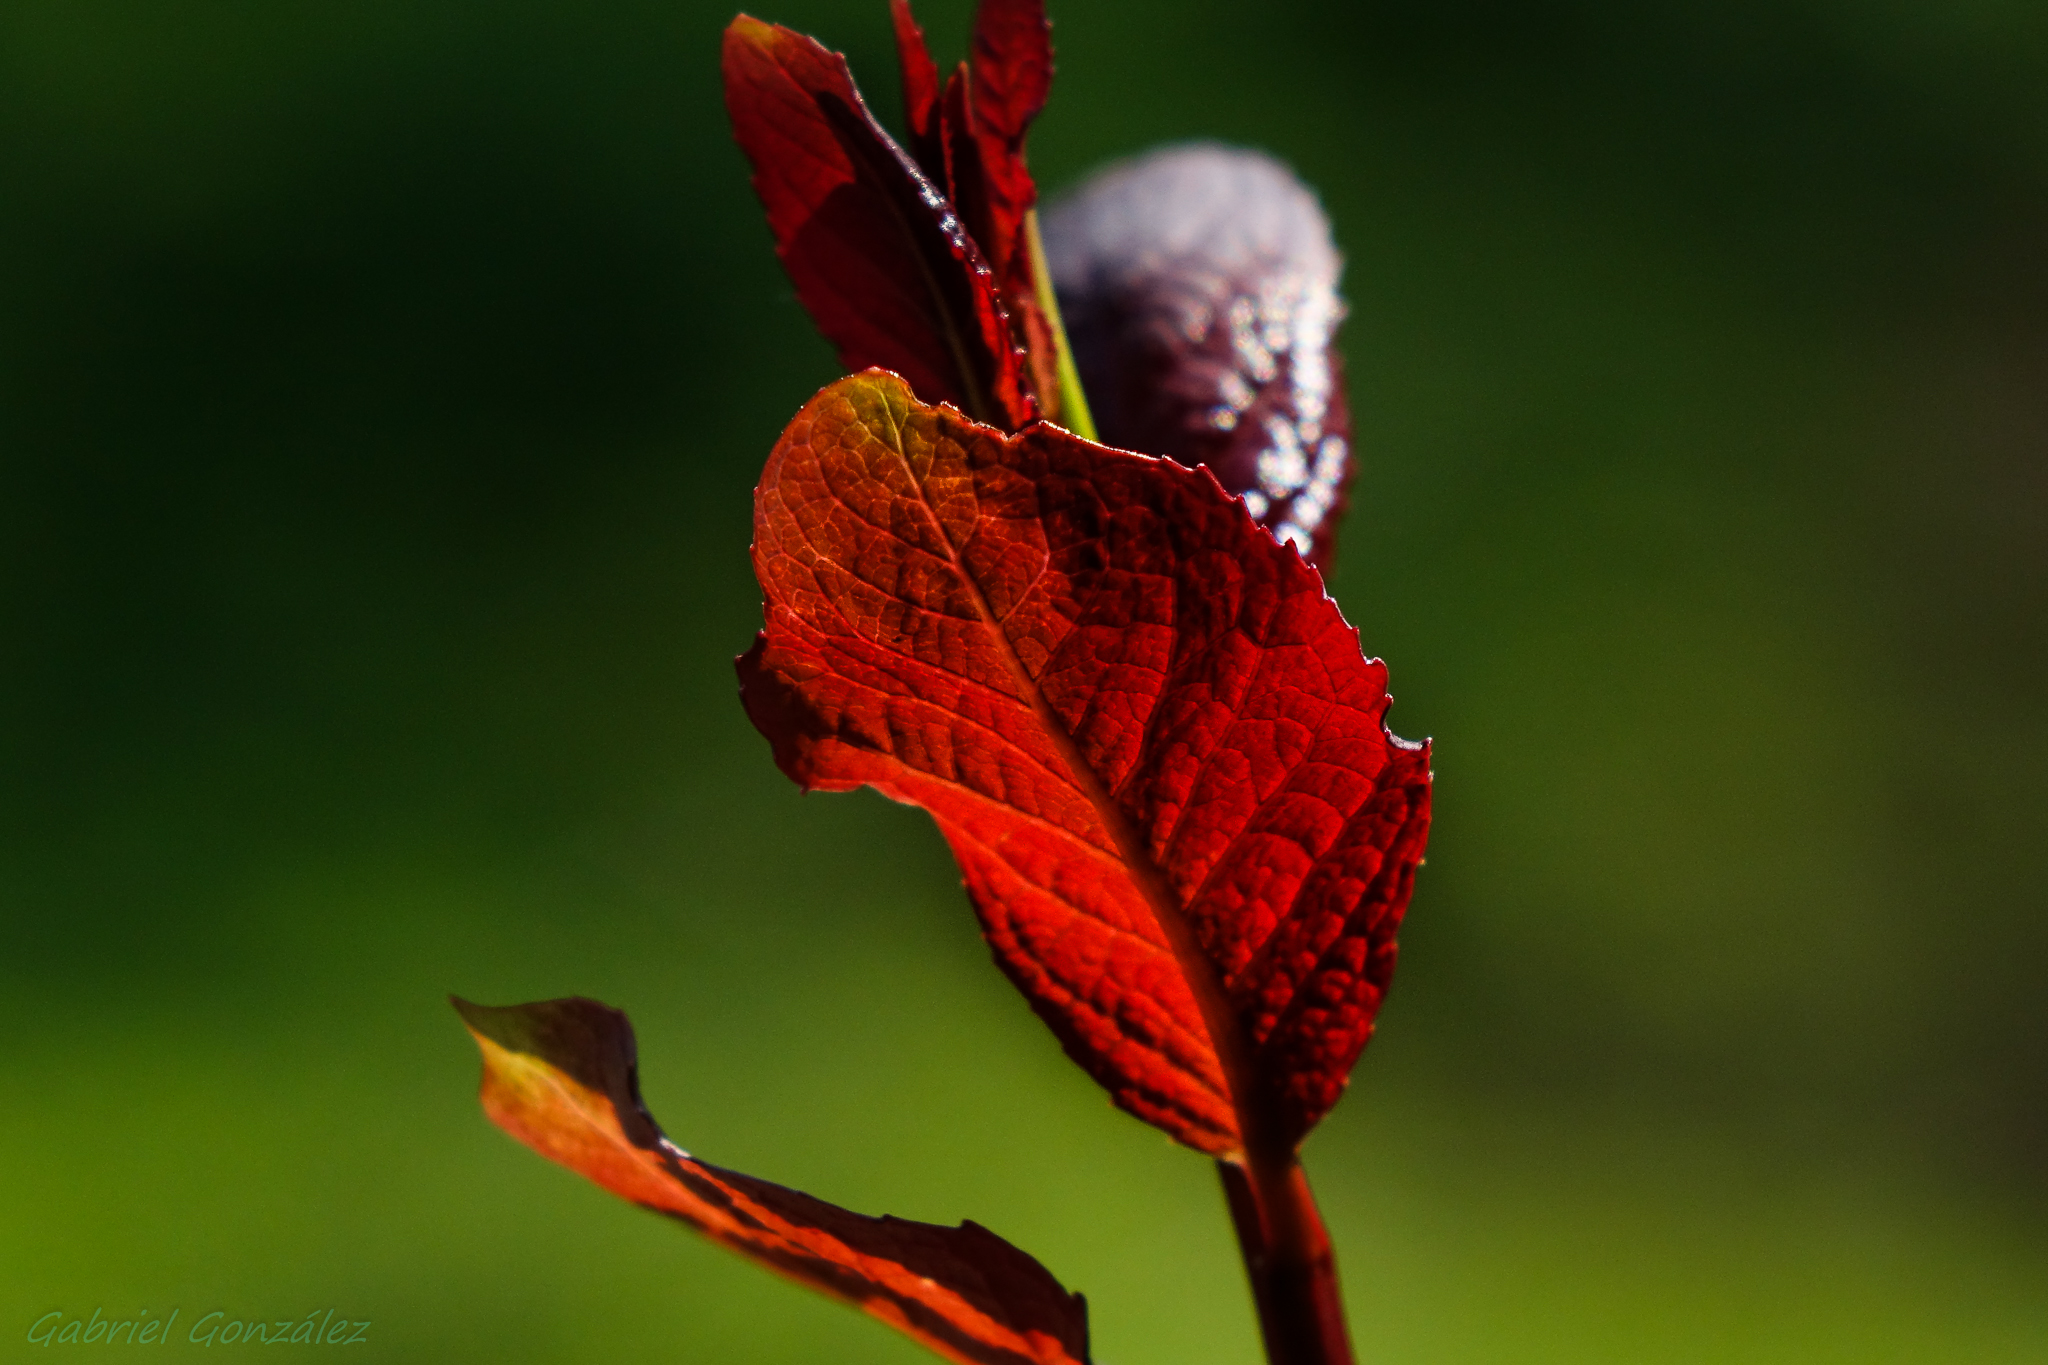
nature, branch, blossom, plant, photography, leaf, flower, petal, green, red, macro, autumn, botany, flora, wildflower, flowers, close up, shrub, naturaleza, flores, bud, ggl1, gaby1, xovesphoto, sonyrx10, rx10, gphoto, gabrielcorua, xelodegalicia, macro photography, flowering plant, plant stem, land plant